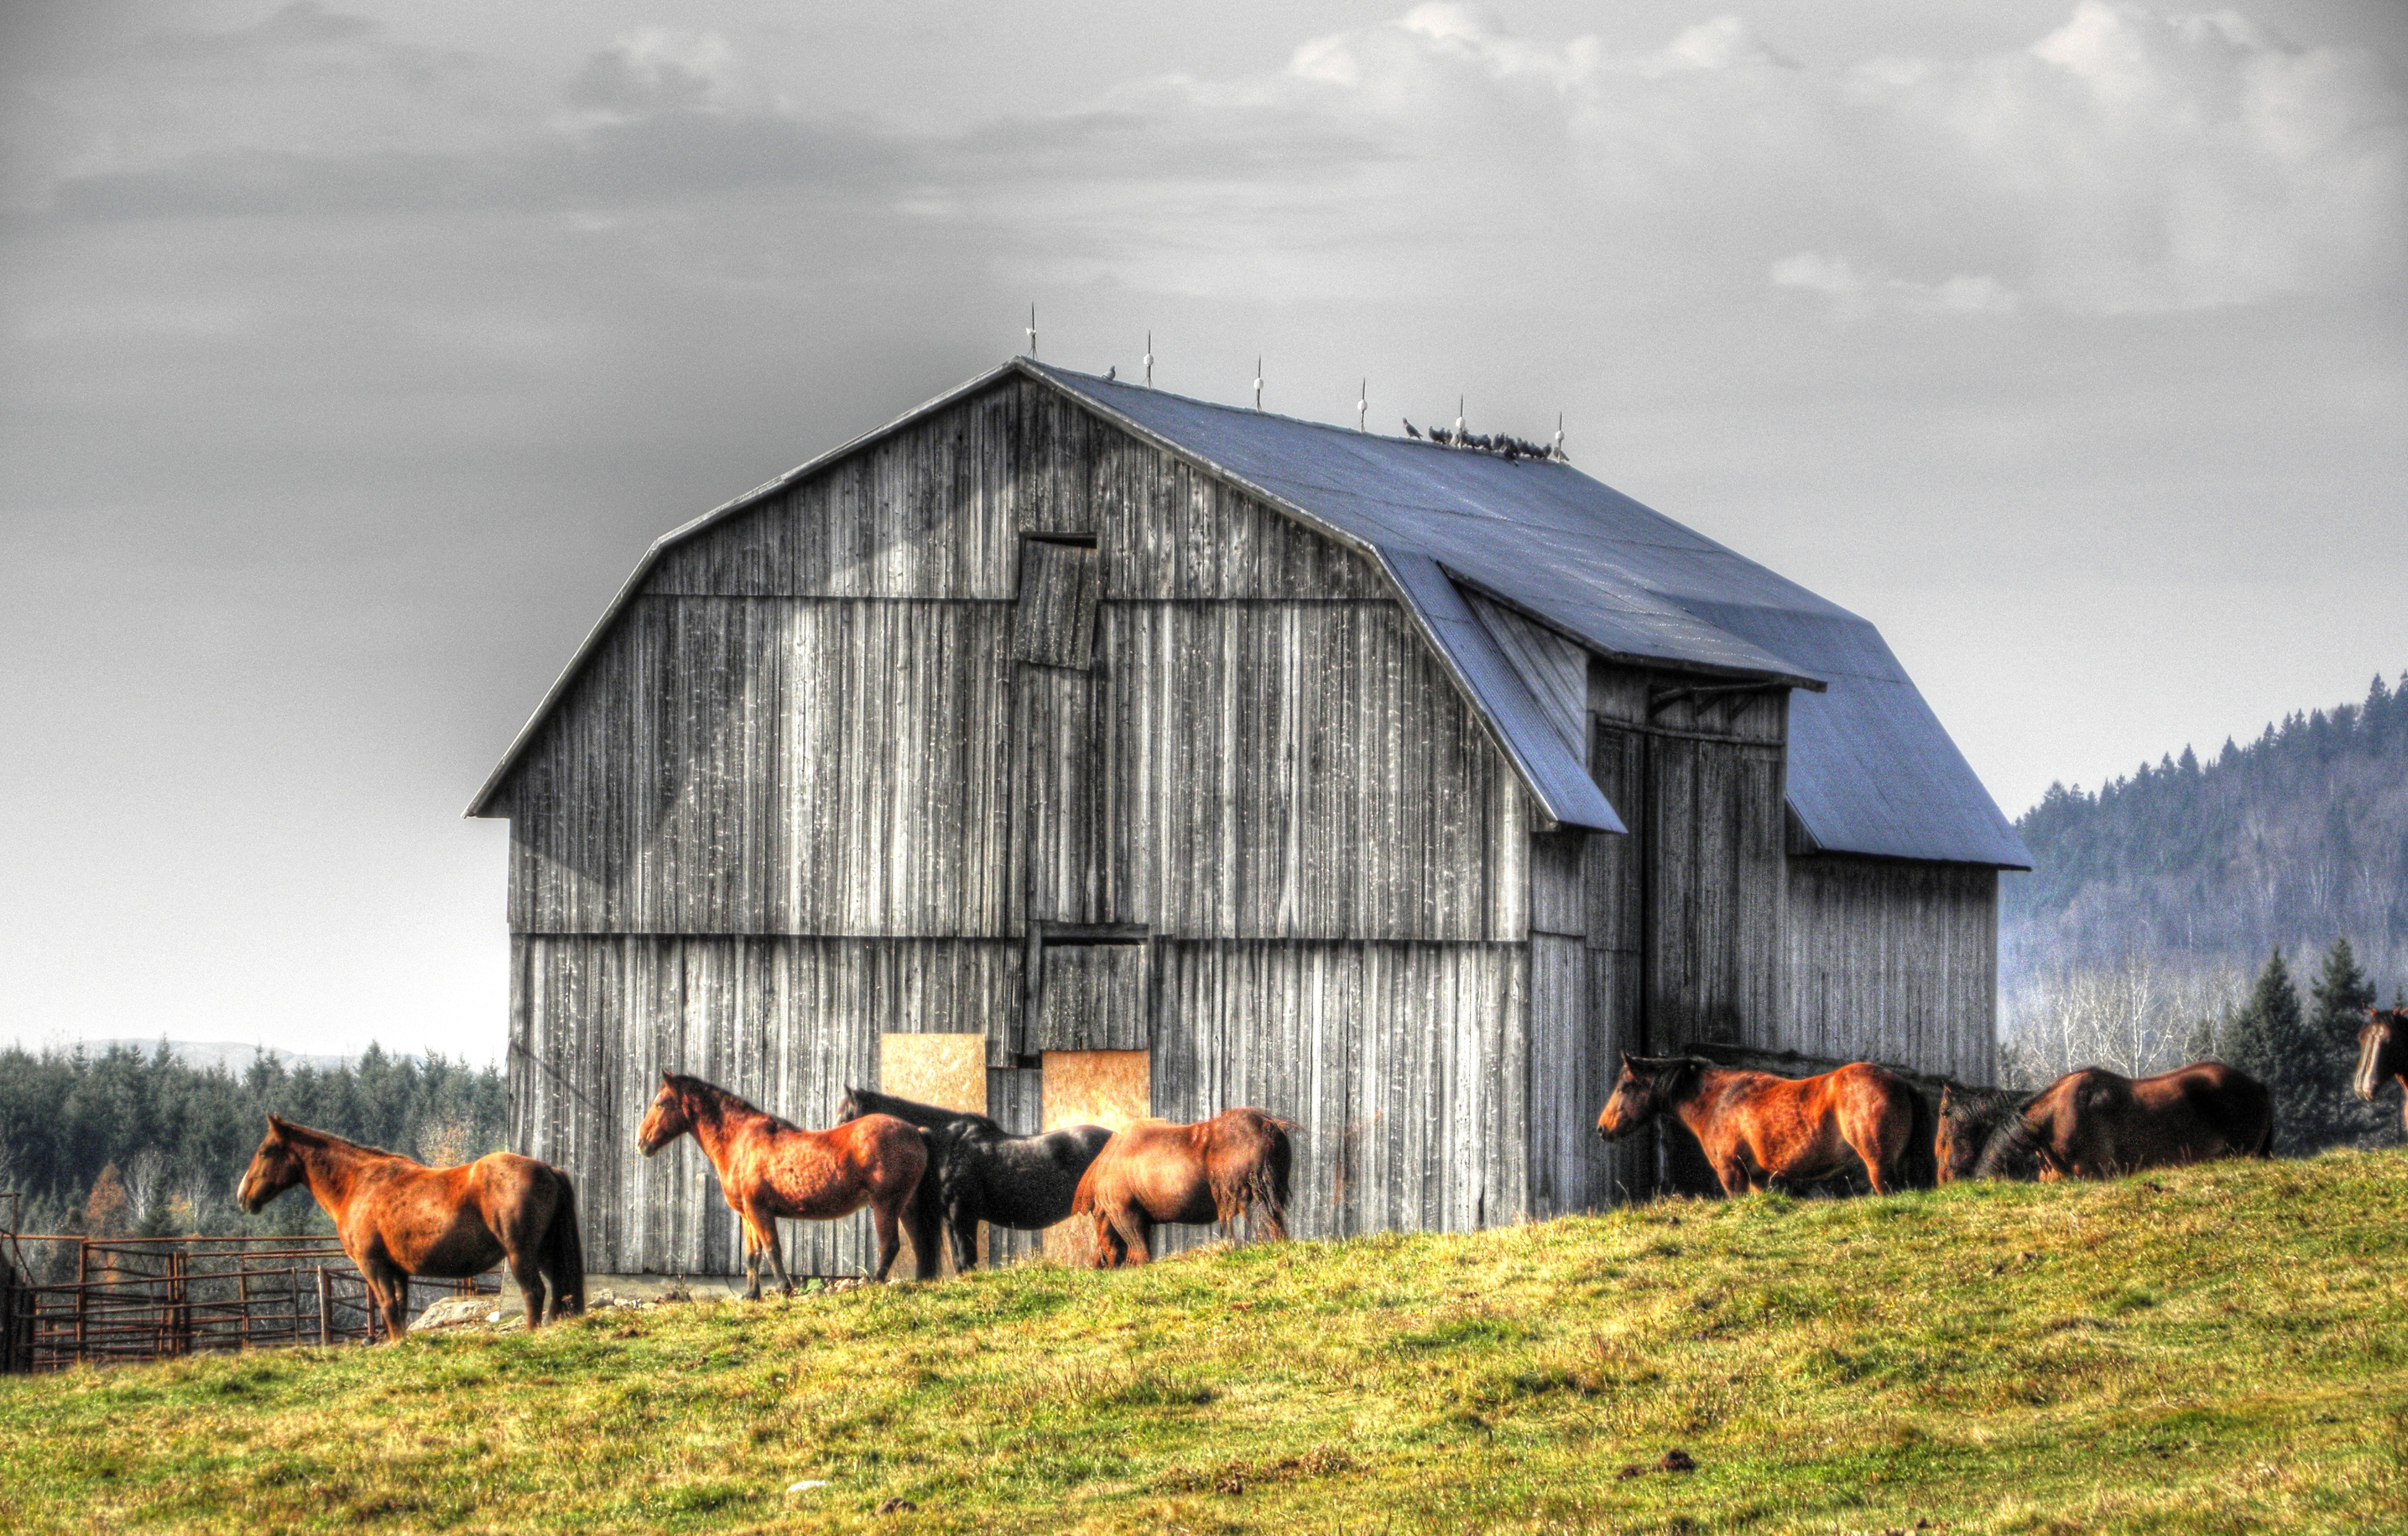
hay, field, farm, prairie, building, barn, shed, hut, shack, pasture, agriculture, horses, grange, rural area